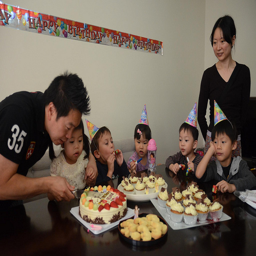
A group of children and adults sitting and standing around a table filled with cakes and cupcakes.
man cutting a cake for children's birthday party
A child's birthday party with cake and cupcakes.
A man in a uniform cutting cake at a child's birthday party.
Children are gathered around cakes and cupcakes at a birthday party.